389th Fighter Squadron

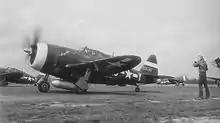
389th Fighter Squadron Republic P-47D Thunderbolt

The 389th flew combat in the European Theater of Operations from 14 March 1943 to 3 May 1945.